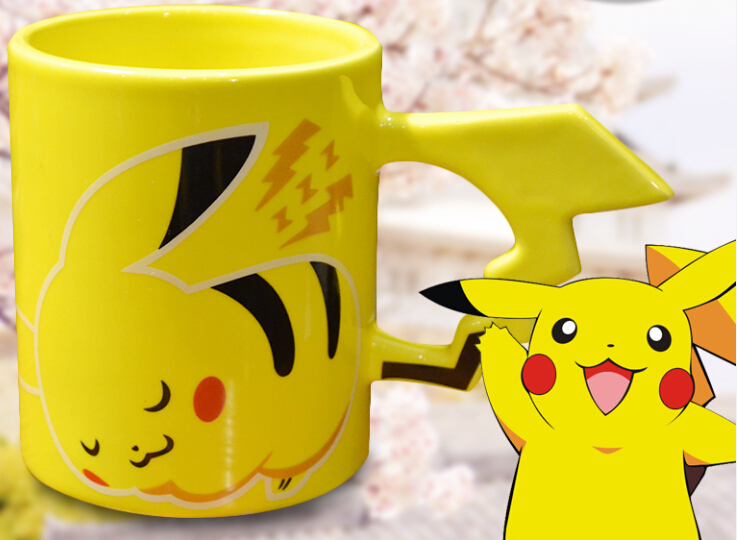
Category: mug